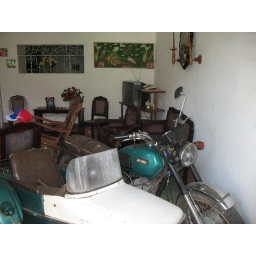
motorcycle stored in house in Trinidad